Museum van de Geest

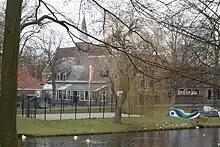
View of the complex from the park across the Singel

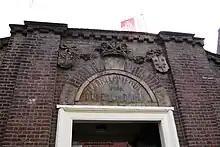
Keystone above entrance says "Haarlem old age home, 1704"

Museum van de Geest ("Museum of the Mind") was created in 2020 when "Het Dolhuys" ("The Madhouse"), the national museum for psychiatry in Haarlem, the Netherlands, merged with the Outsider Art Museum from Amsterdam. Het Dolhuys had been founded in 2005 in the newly renovated former old-age home known as "Schoterburcht", located just across the Schotersingel from the Staten Bolwerk park.